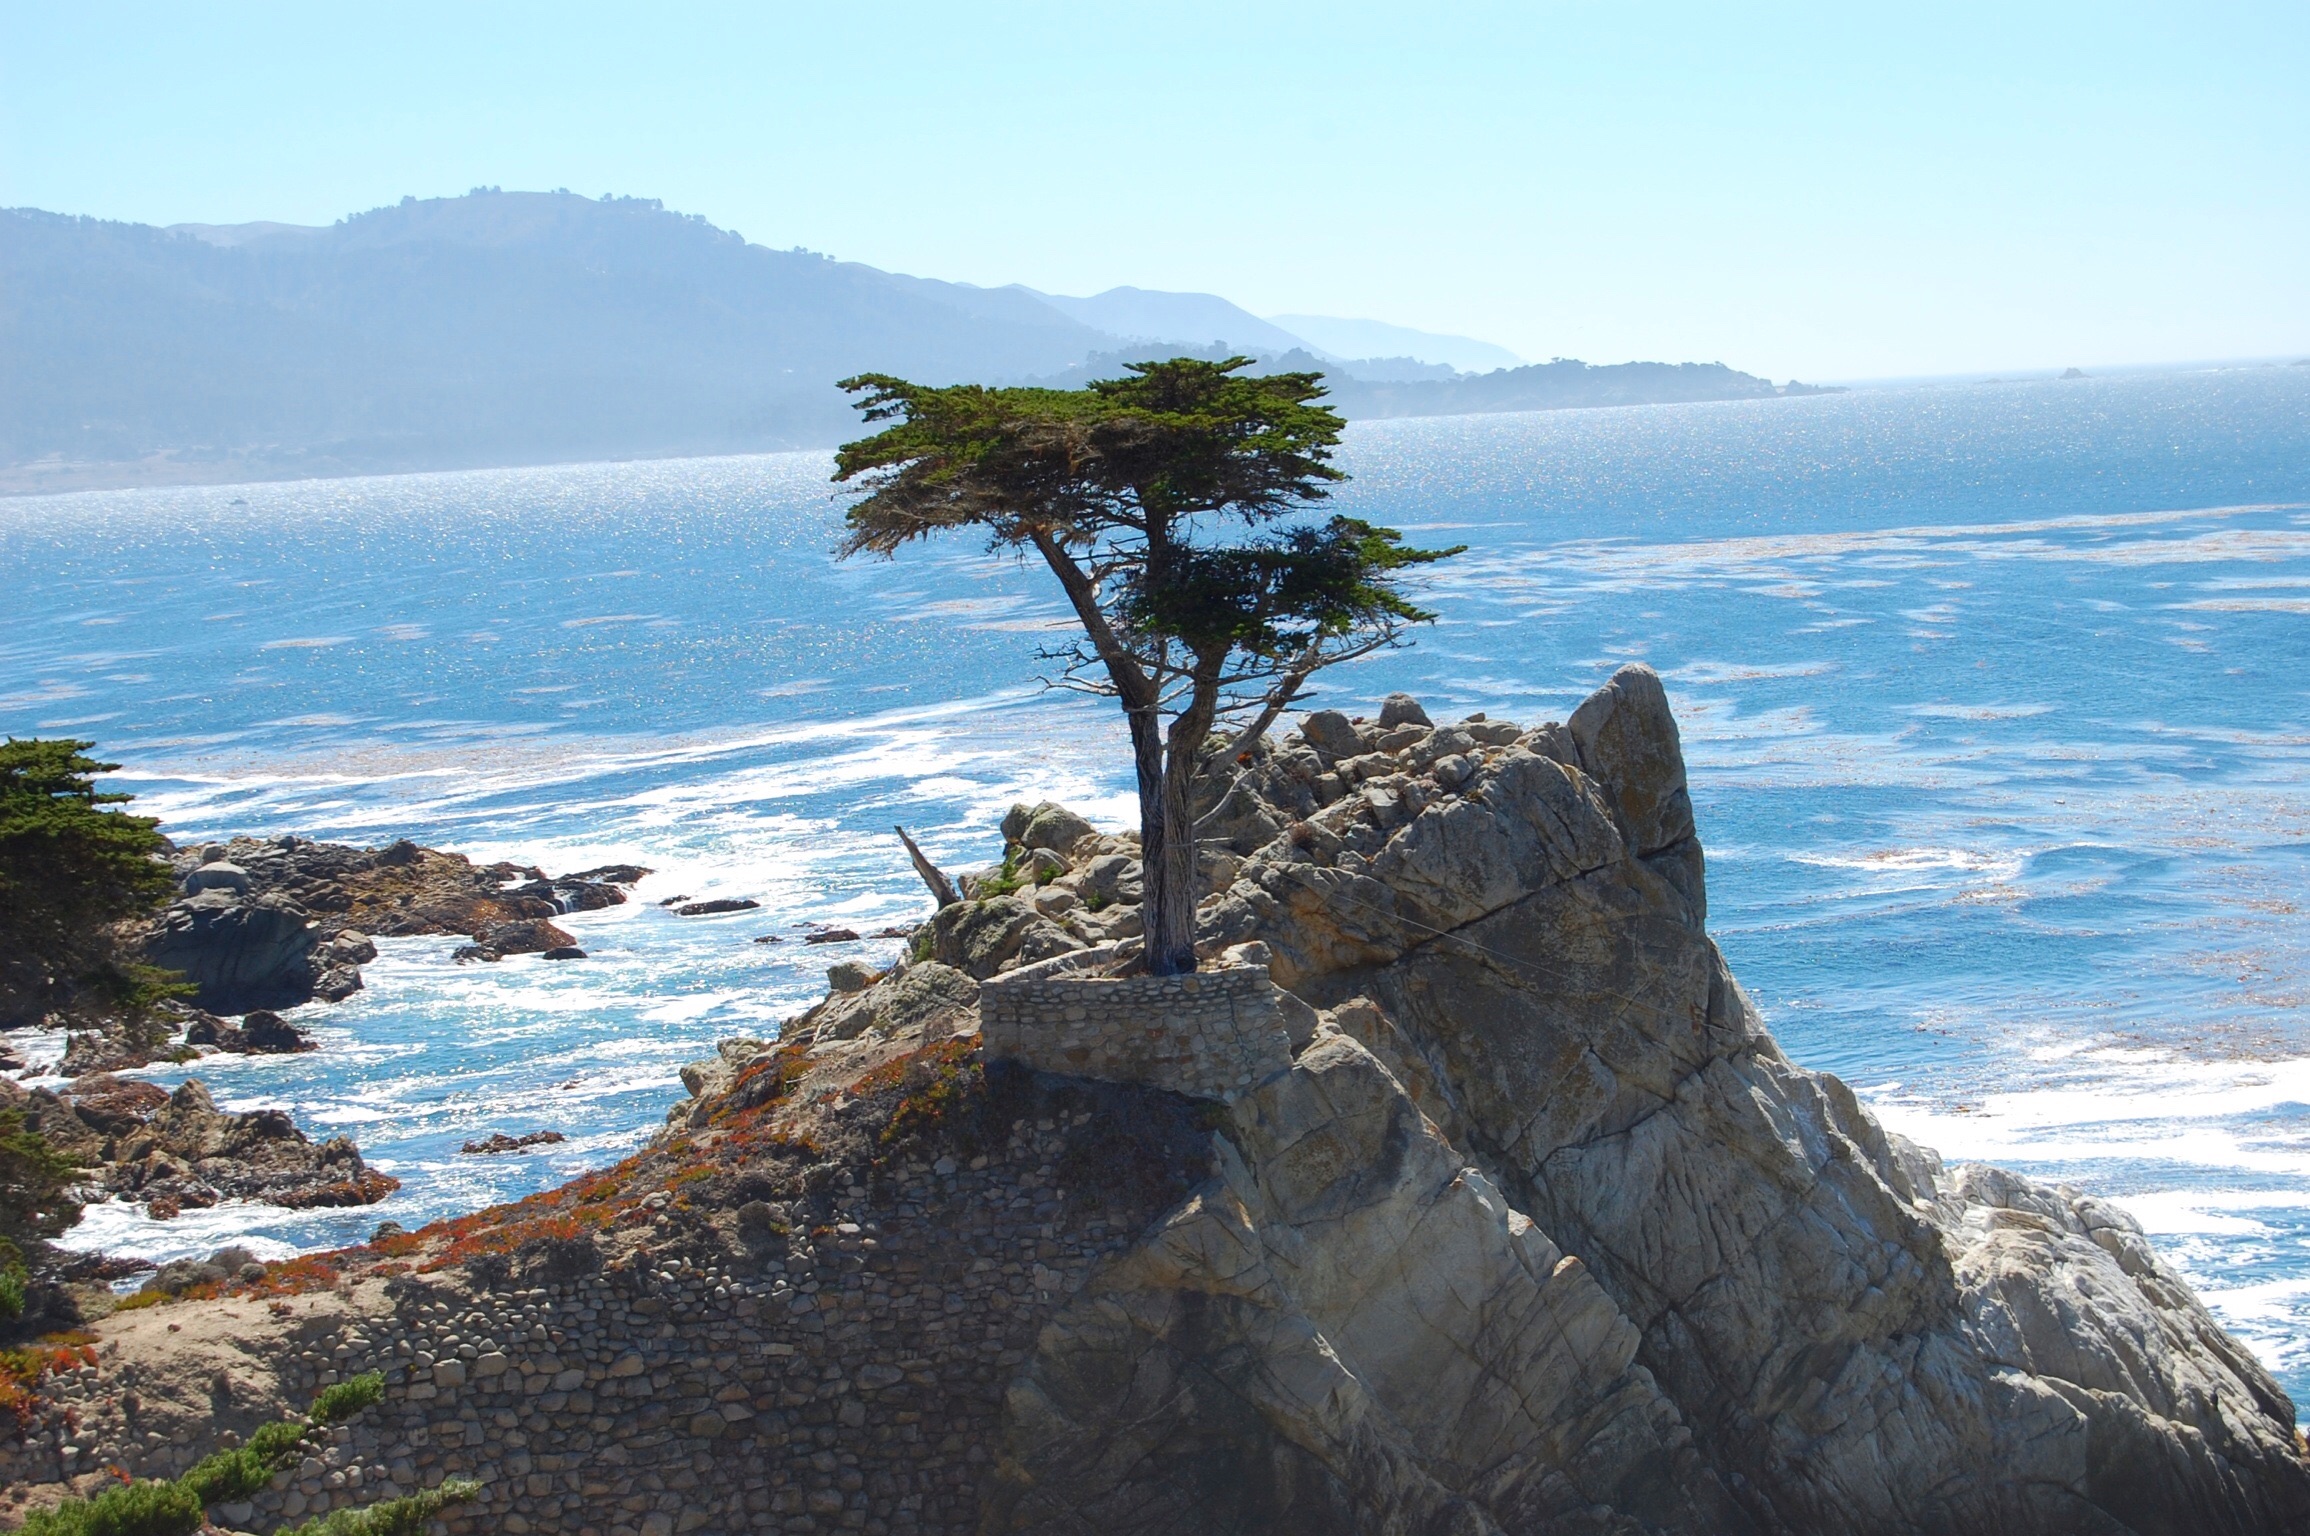
beach, sea, coast, tree, water, rock, ocean, shore, vacation, cliff, cove, bay, island, stack, terrain, body of water, cape, islet, landform, geographical feature